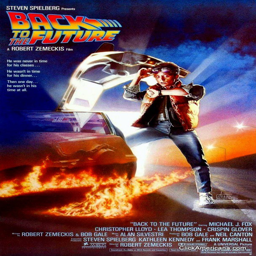
back to the future , movie posters